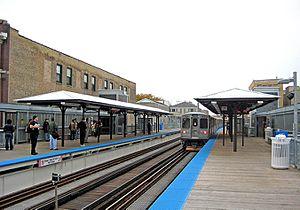
Le métro de Chicago est un réseau de transport en commun ferré qui dessert une grande partie de la ville de Chicago et de sa proche agglomération, il est principalement connu pour une de ses particularités : il est en grande partie aérien.
Sedgwick est une station aérienne du métro de Chicago desservie par la ligne brune et par la ligne mauve en heure de pointe. Elle est située sur le tronçon de la North Side Main Line, dans le quartier de Old Town, dans le nord du secteur de Near North Side à Chicago. Elle fut ouverte le 2 juin 1900 par la Northwestern Elevated.